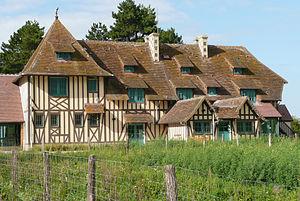
Sallenelles est une commune française, située dans le département du Calvados en région Normandie, à proximité de l'agglomération de Caen, situé sur l'estuaire de l'Orne. Elle a une superficie de 1,25 km², et est peuplée de 294 habitants.